List of mayors of Zurich

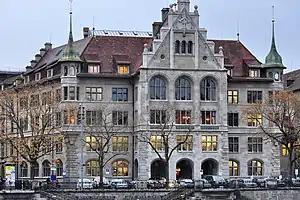
Stadthaus Zürich

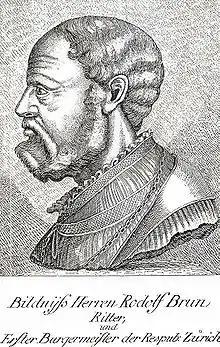
Rudolf Brun, first mayor (1336–1360)

The mayor of the Swiss city of Zürich ("Stadtpräsident von Zürich") presides the city council ("Stadtrat").